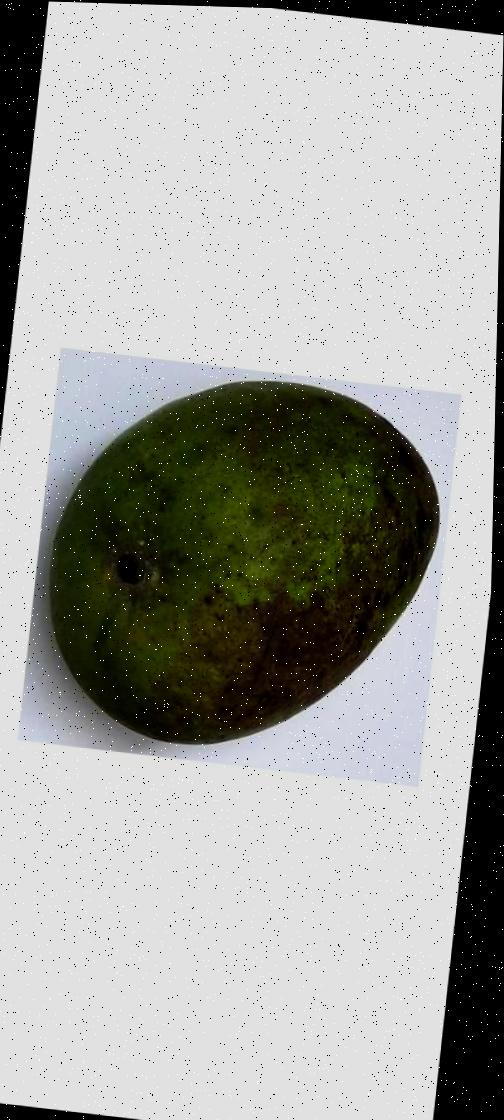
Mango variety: Harivanga